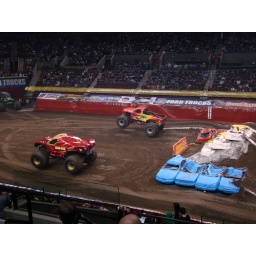
Two trucks raced in a straight line over cars. The blue car lane almost always won.